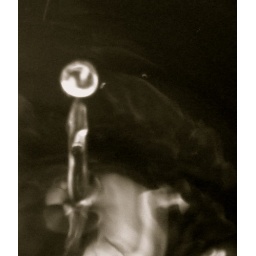
splash of water in a bowl